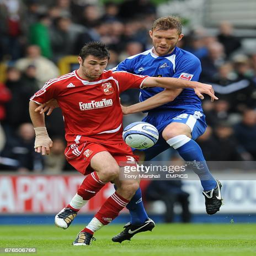
football player and battle for the ball